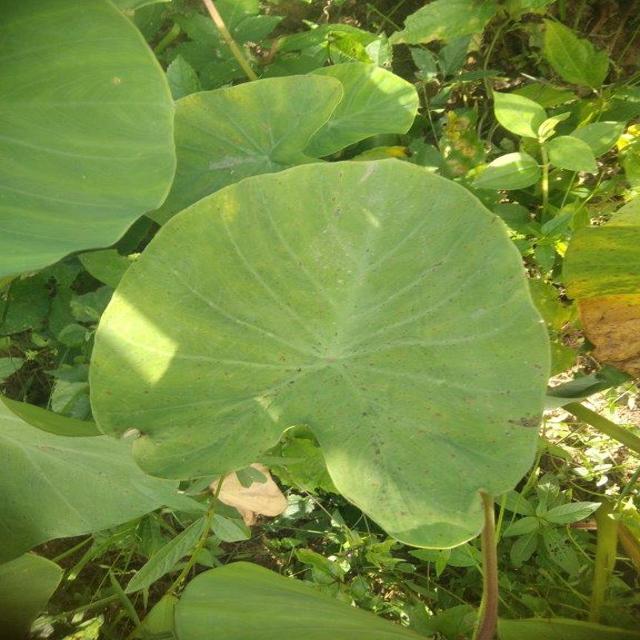
Label: Healthy